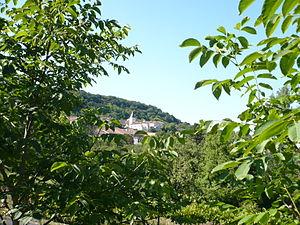
Une vue sur le village de Charmes-la-Côte (54113, Meurthe-et-Moselle, Lorraine, France) et l'église de la Nativité-de-la-Vierge-Marie, prise du Mulson.
Charmes-la-Côte est une commune française située dans le département de Meurthe-et-Moselle en région Grand Est, à 8 kilomètres au sud-ouest de la ville de Toul. Comme à Charmes, autre commune française, située dans le département des Vosges et la région Lorraine, les habitants sont des Carpiniens et des Carpiniennes.